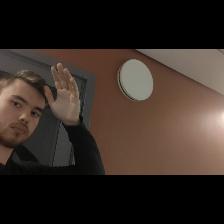
Label: Human